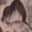
Label: shrew